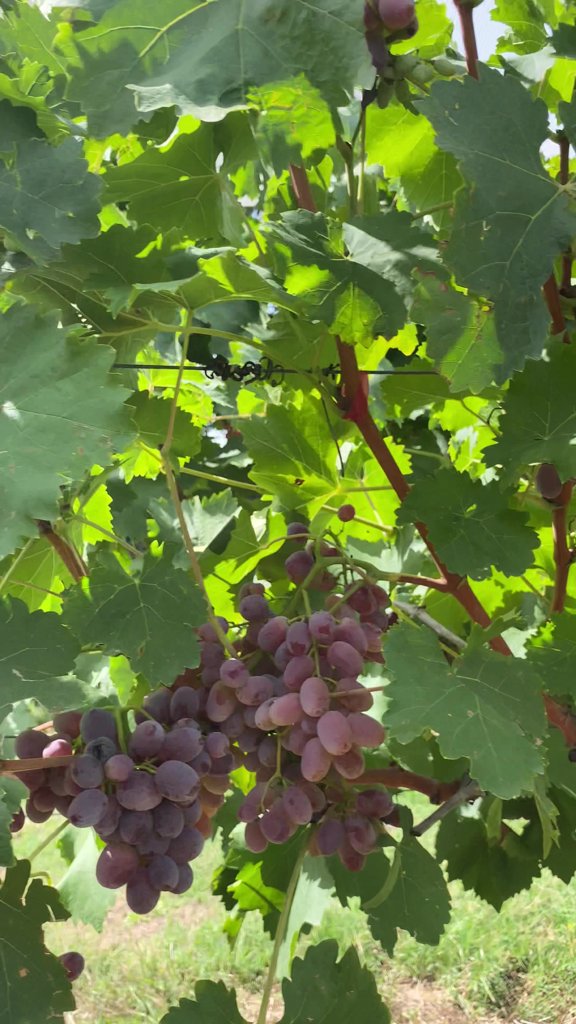
Berries visible: 98
Grape clusters: 2